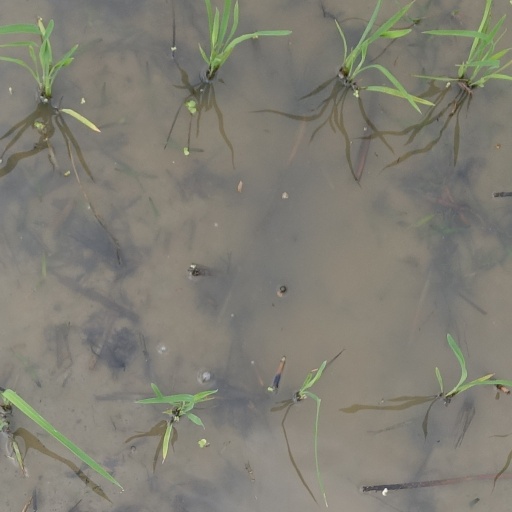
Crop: rice